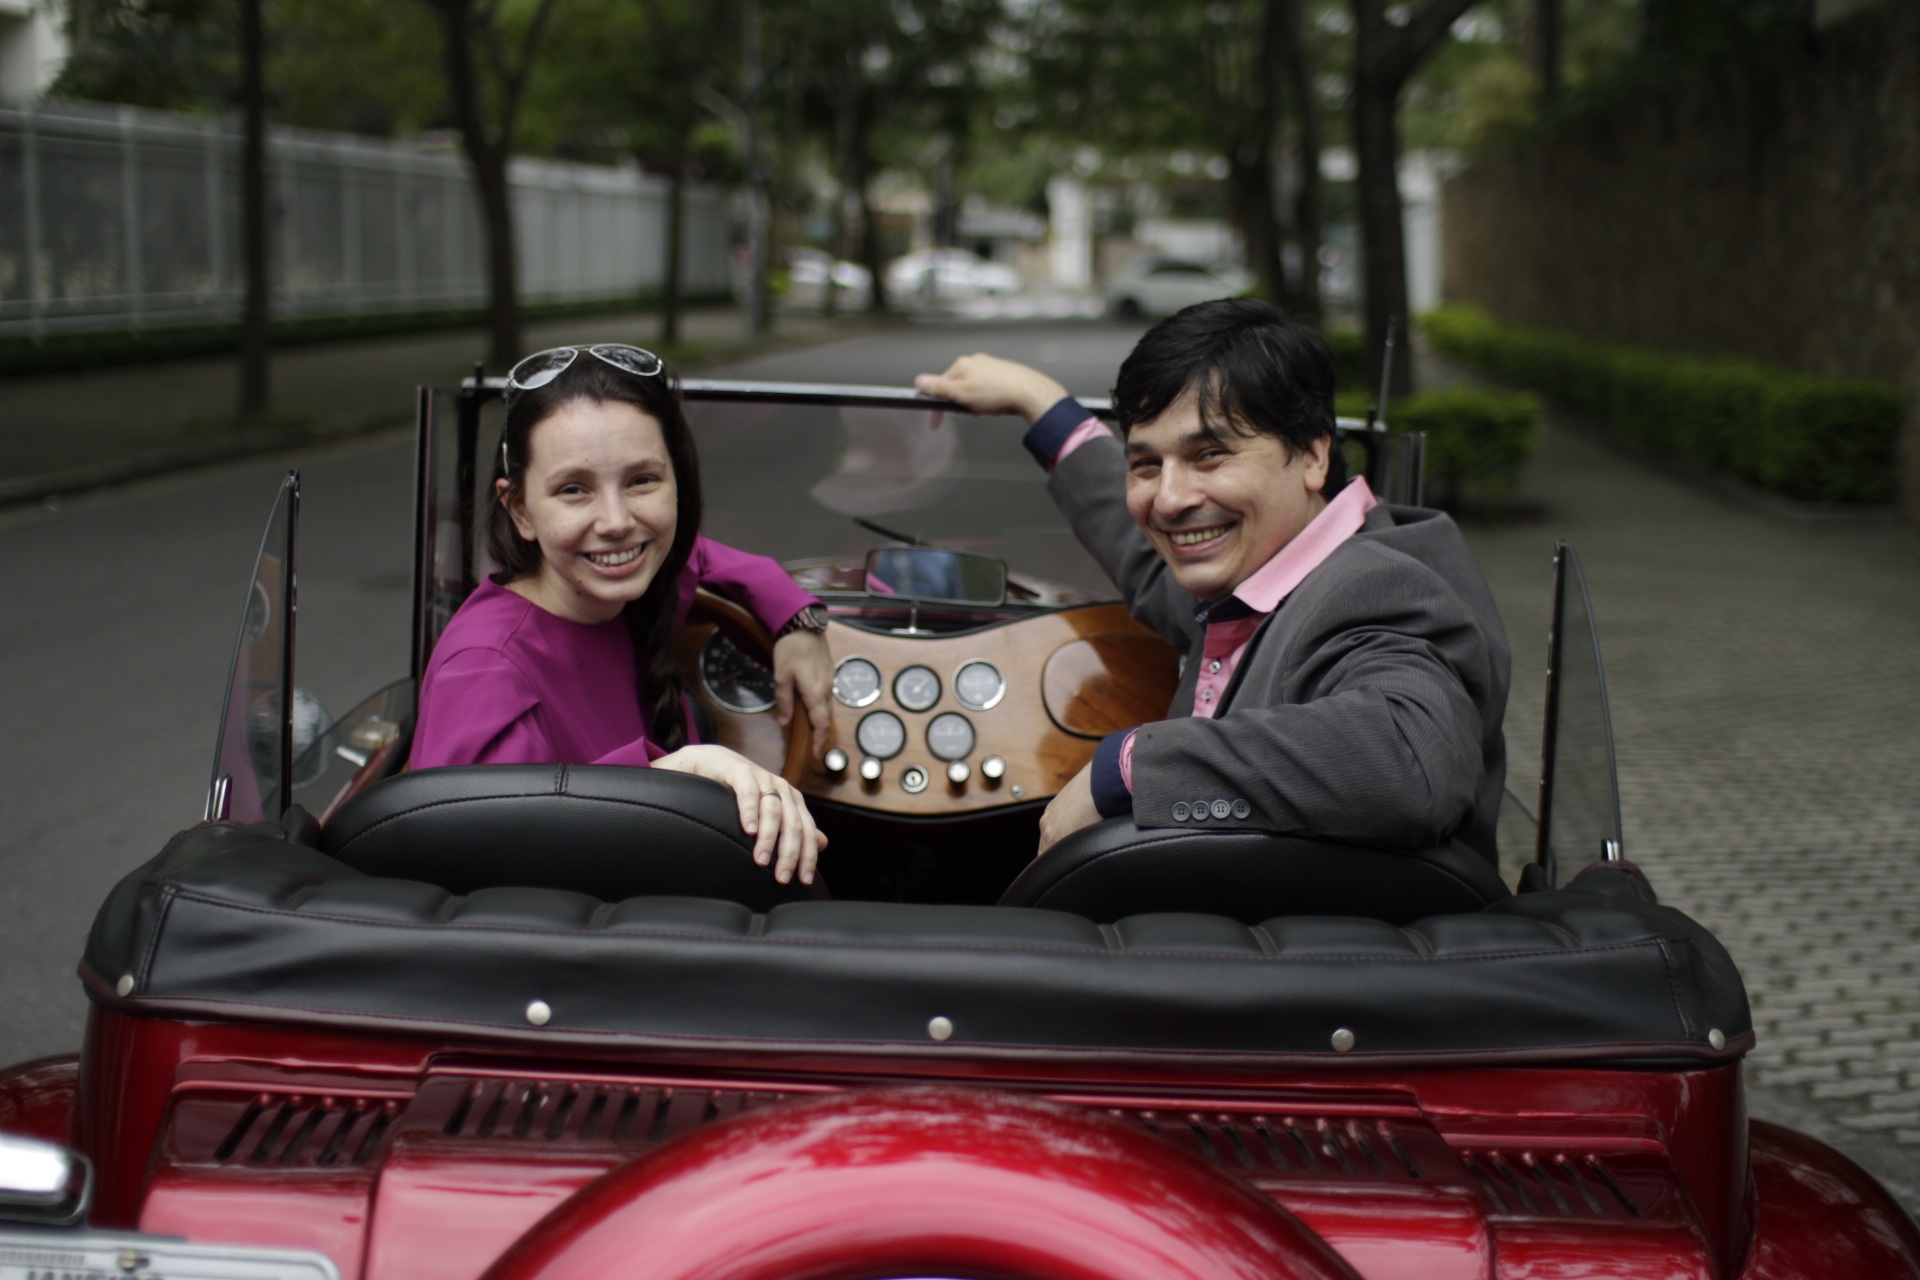
car, vintage, driving, love, red, vehicle, couple, romantic, just married, cabriolet, old timer, automobile make